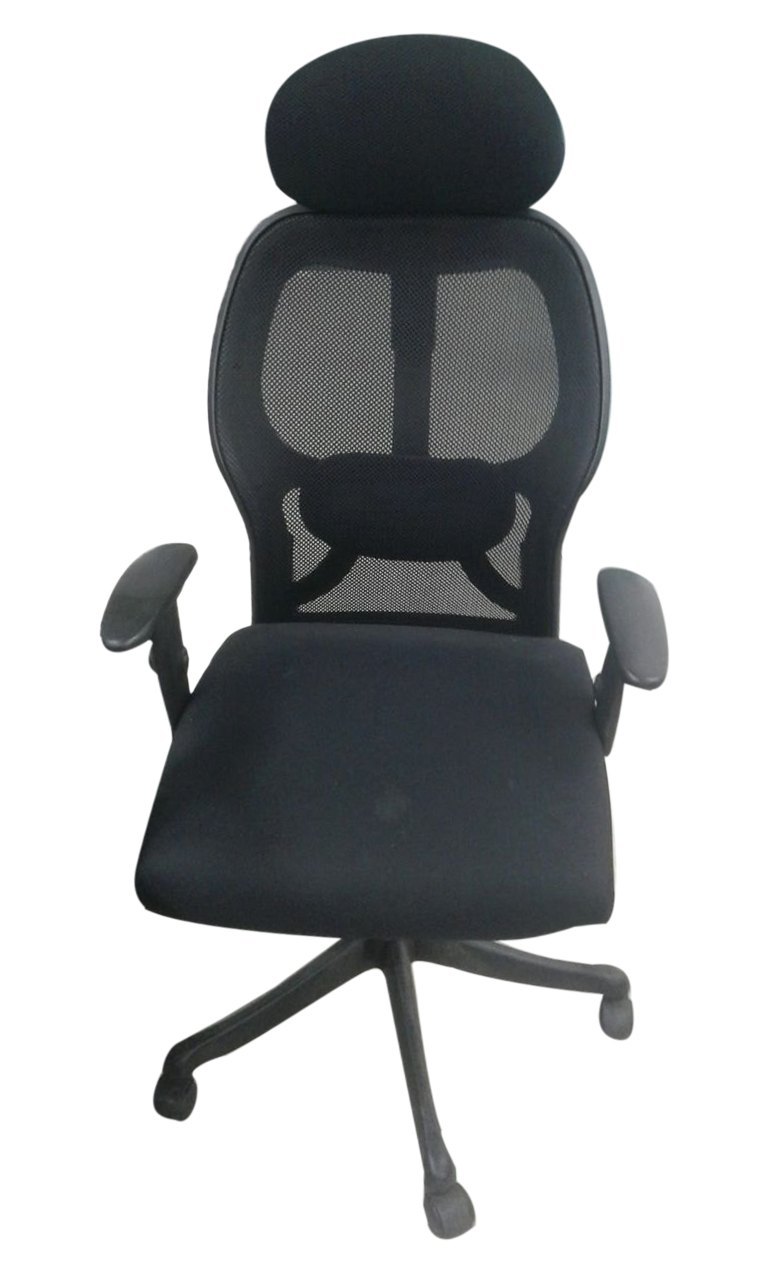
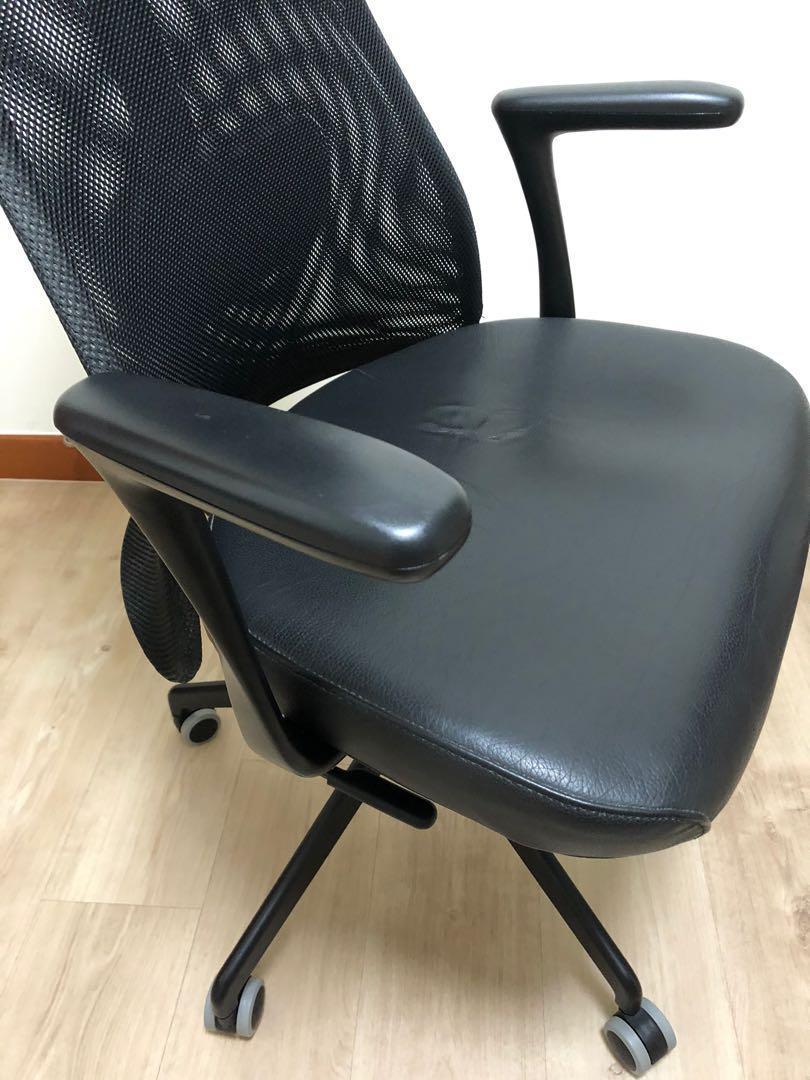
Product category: items_chair
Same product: no